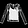
Label: Shirt